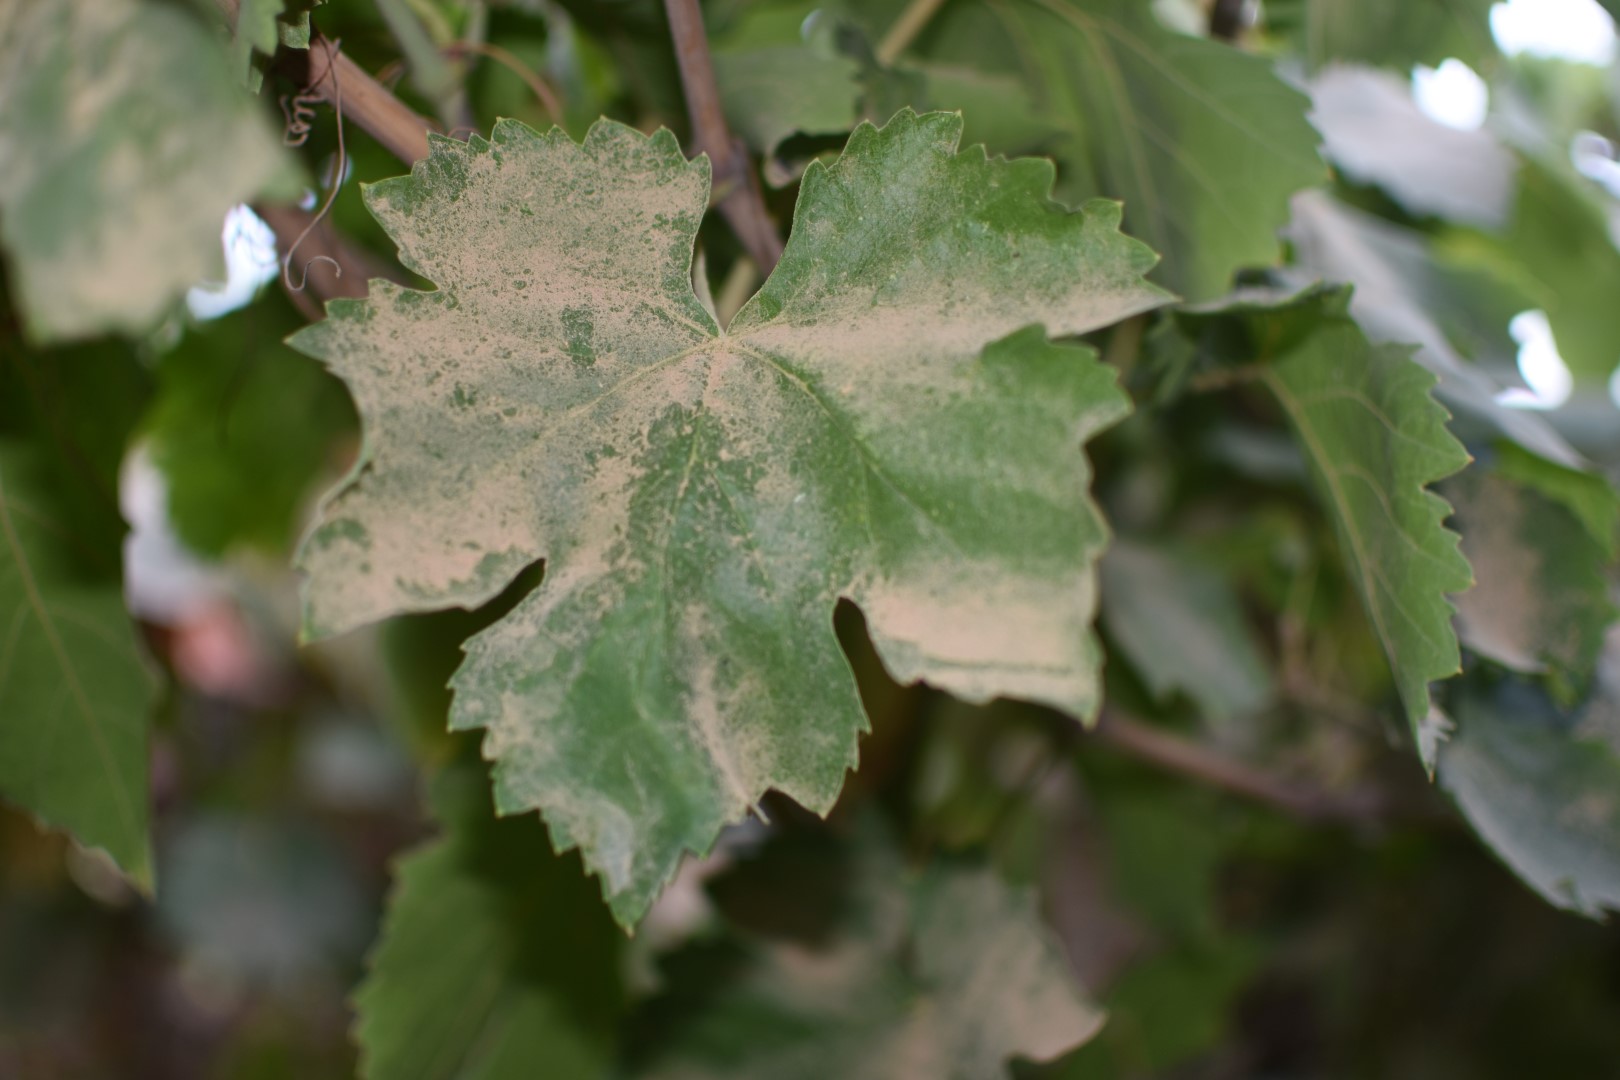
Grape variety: Thompson Seedless